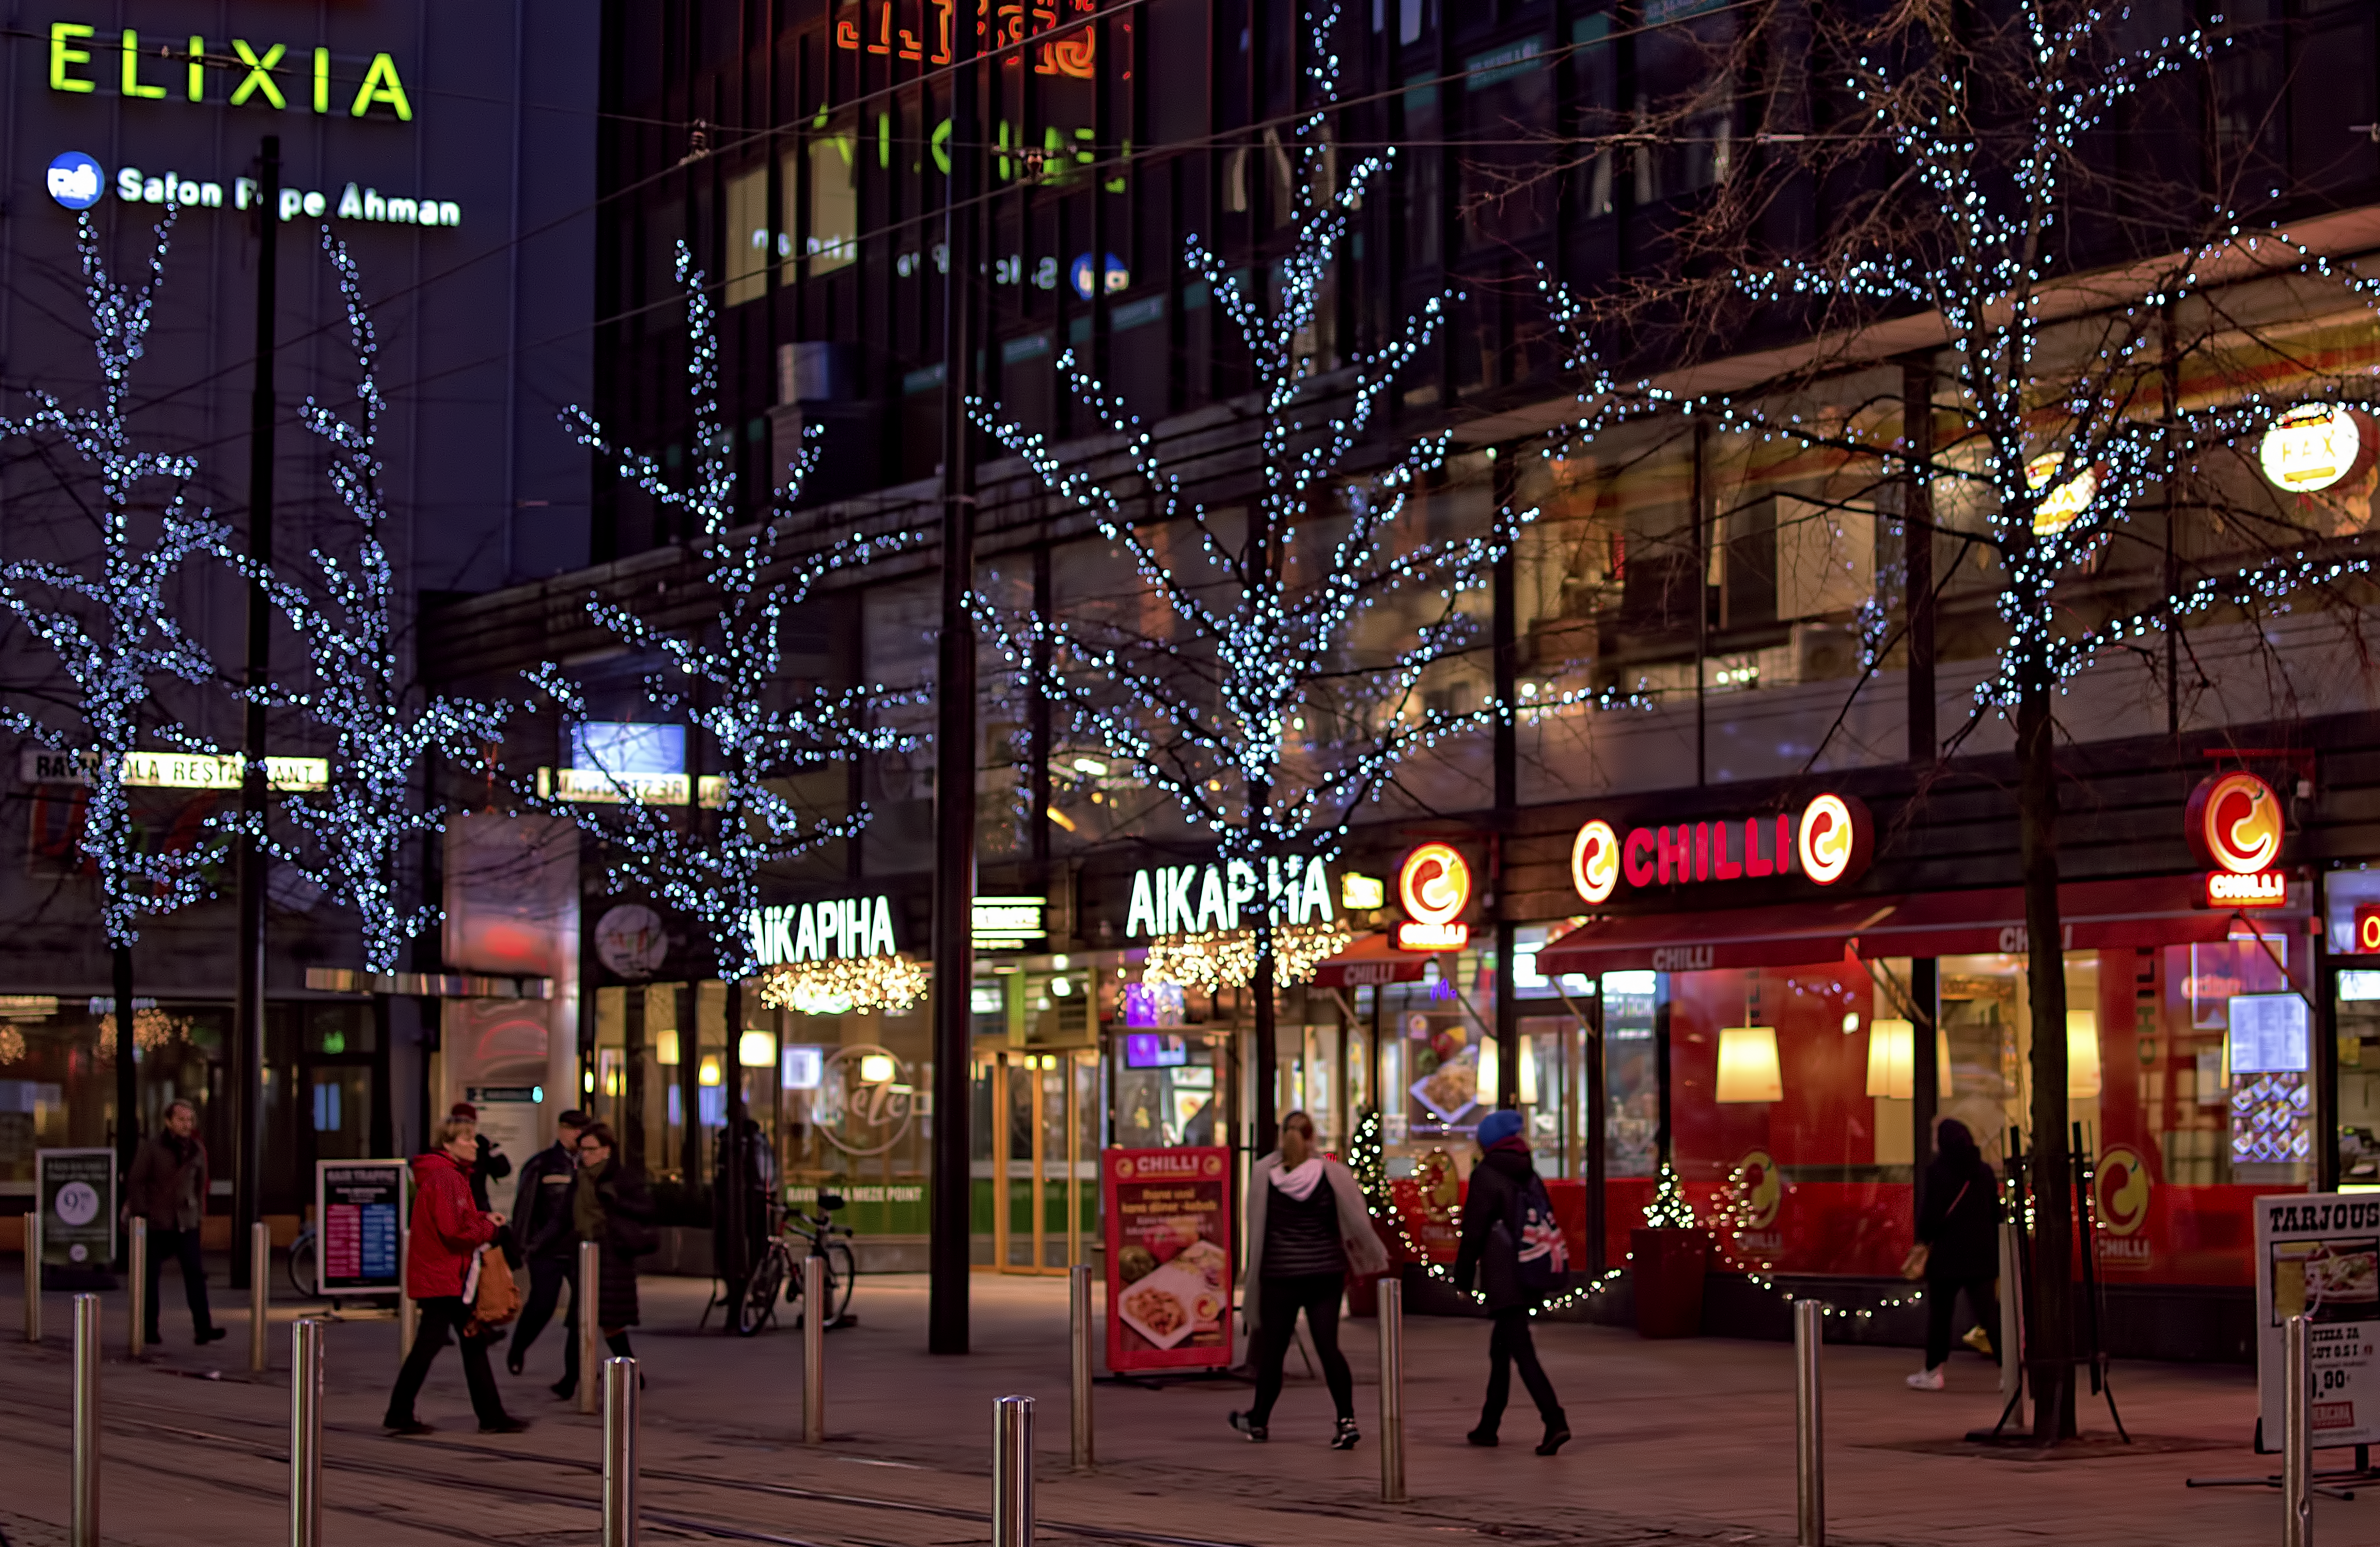
people, street, christmas, season, festive, trees, lights, cool image, finland, helsinki, cool photo, i, mikonkatu